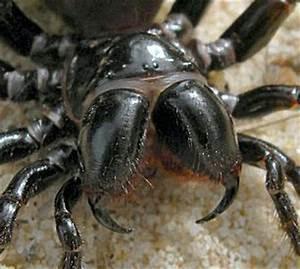
spider